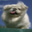
Label: dog